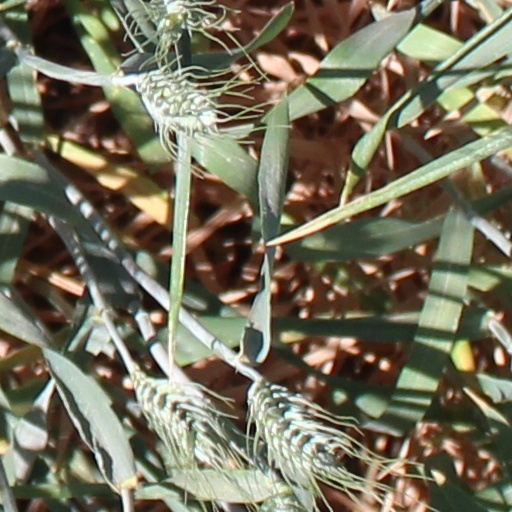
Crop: wheat